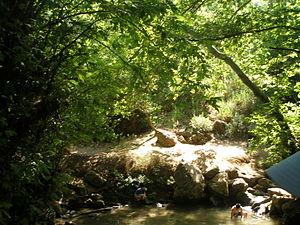
San José de los Arroyos est une ville du département de Caaguazú, Paraguay.